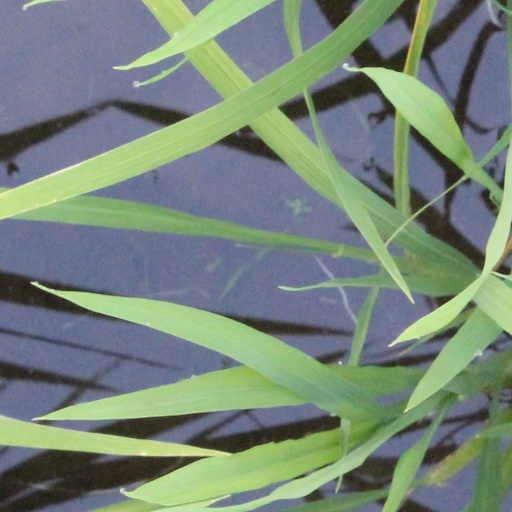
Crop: rice